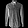
Label: Shirt